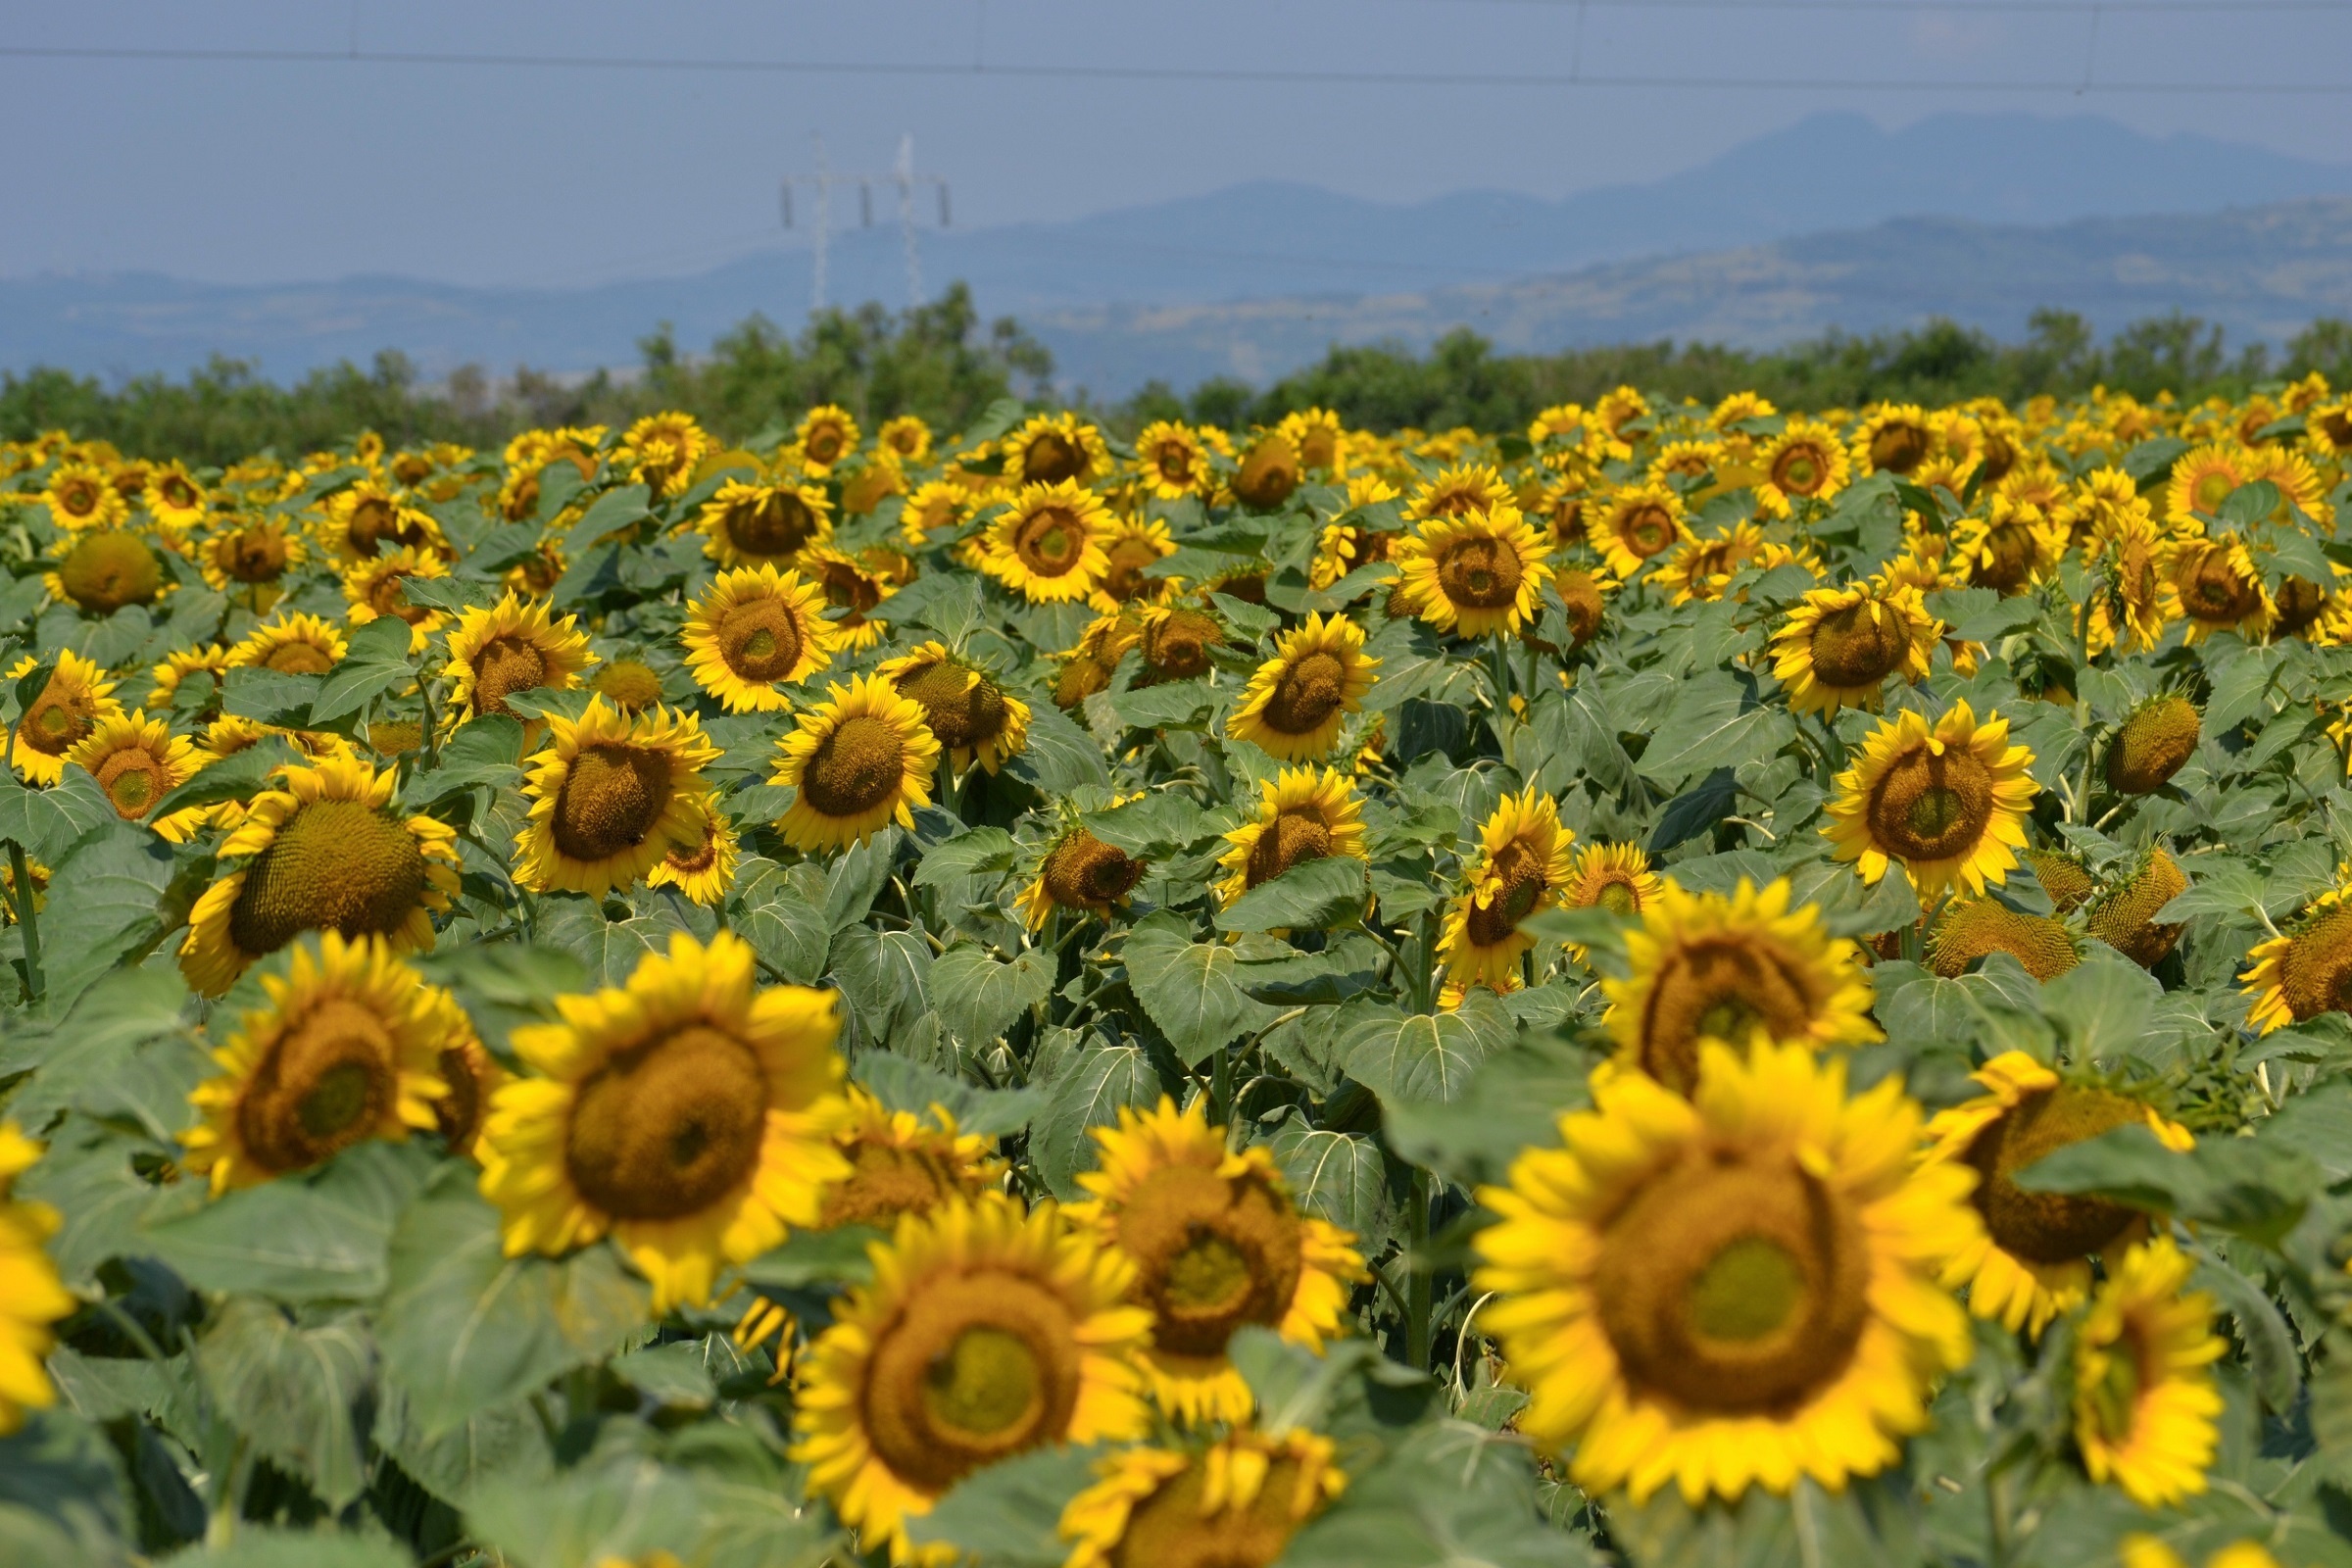
landscape, mountain, plant, field, countryside, flower, scenic, blooming, agriculture, japan, sunflower, plants, flowers, seeds, sunflowers, blooms, flowering plant, daisy family, sunflower seed, annual plant, land plant